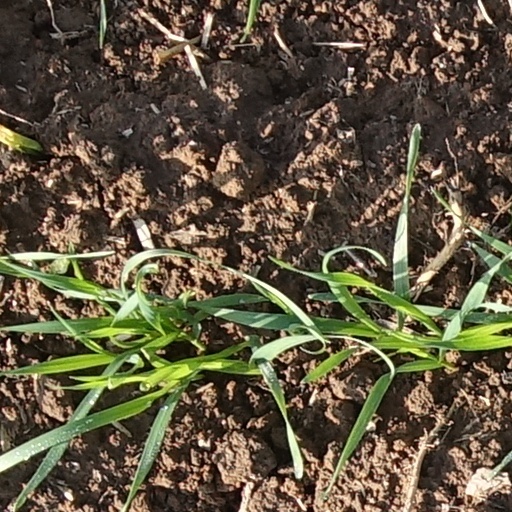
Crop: wheat